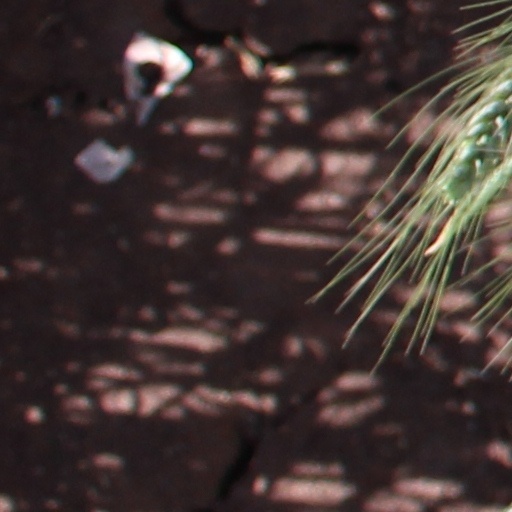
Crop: wheat